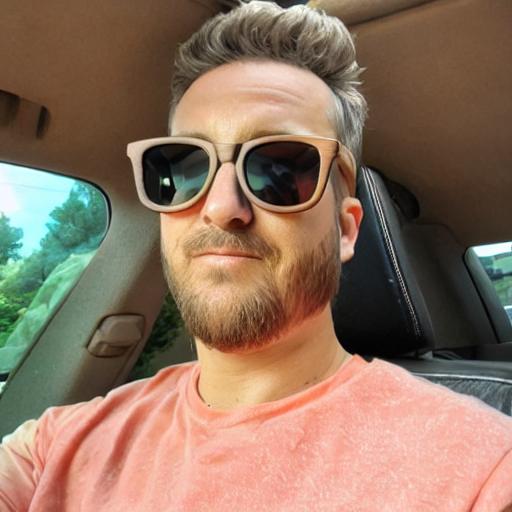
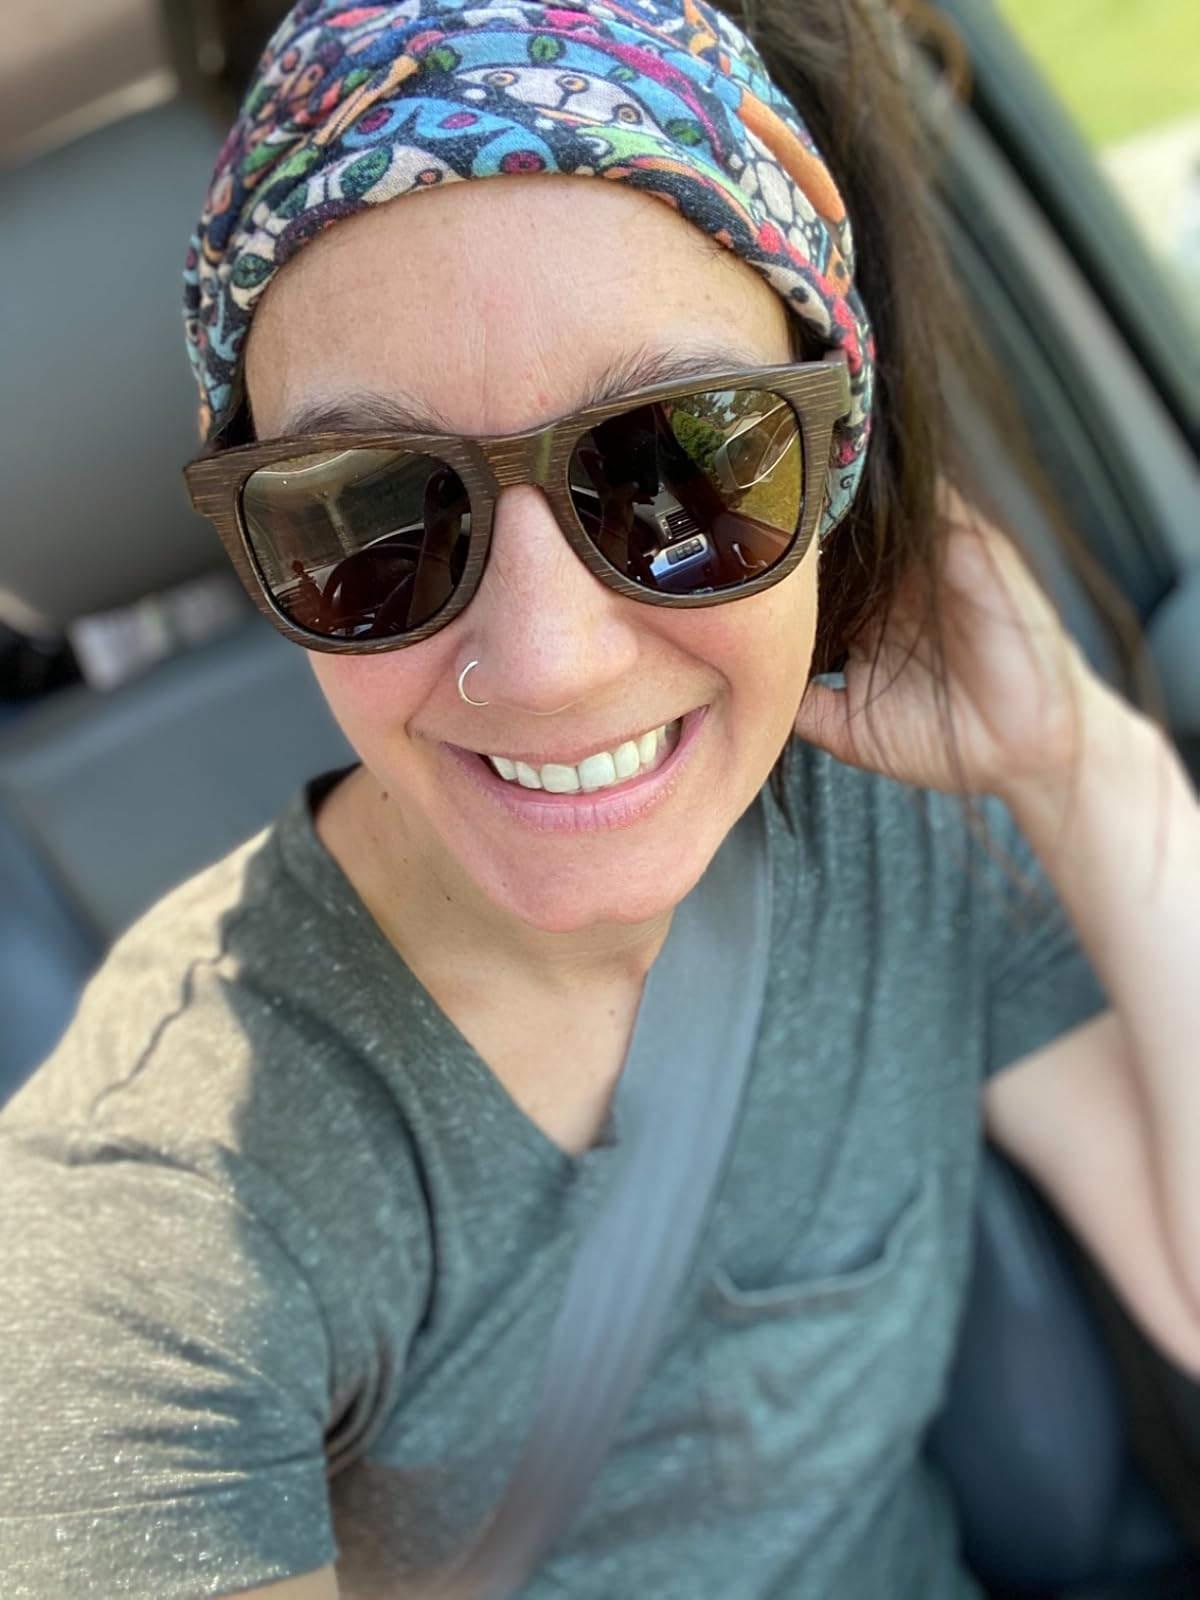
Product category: accessories_sunglasses
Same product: no